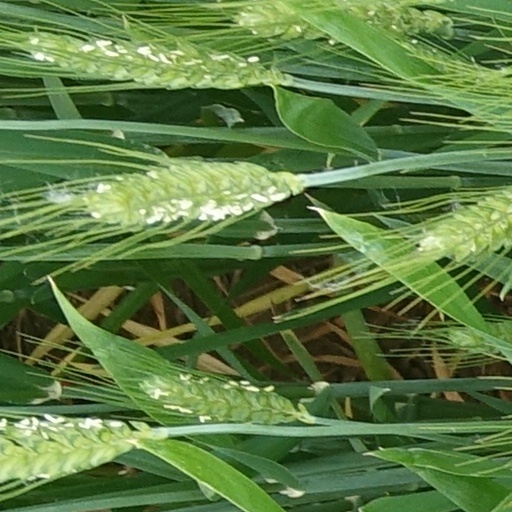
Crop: wheat